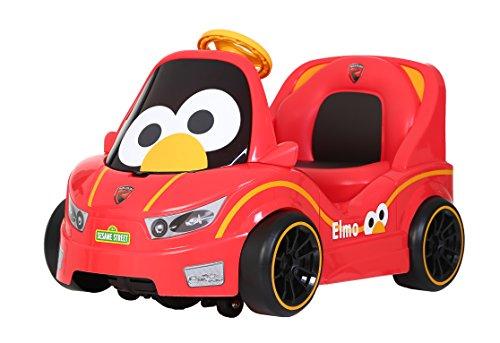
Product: Rollplay 6 Volt Elmo EZSteer Cruiser Ride On Toy, Battery-Powered Kid's Ride On Car
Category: Toys & Games | Tricycles, Scooters & Wagons | Ride-On Toys & Accessories
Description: FUN TODDLER CAR: Quality kids car reaches forward and reverse speeds of 1.3 MPH for a safe ride.
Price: $110.59
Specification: ProductDimensions:32.4x19.4x19inches|ItemWeight:13.9pounds|ShippingWeight:21.2pounds(Viewshippingratesandpolicies)|DomesticShipping:ItemcanbeshippedwithinU.S.|InternationalShipping:Thisitemisnoteligibleforinternationalshipping.LearnMore|ASIN:B074MQ81RJ|Itemmodelnumber:W407AC-ELM|Manufacturerrecommendedage:24months-5years|Batteries:1NonstandardBatterybatteriesrequired.(included)